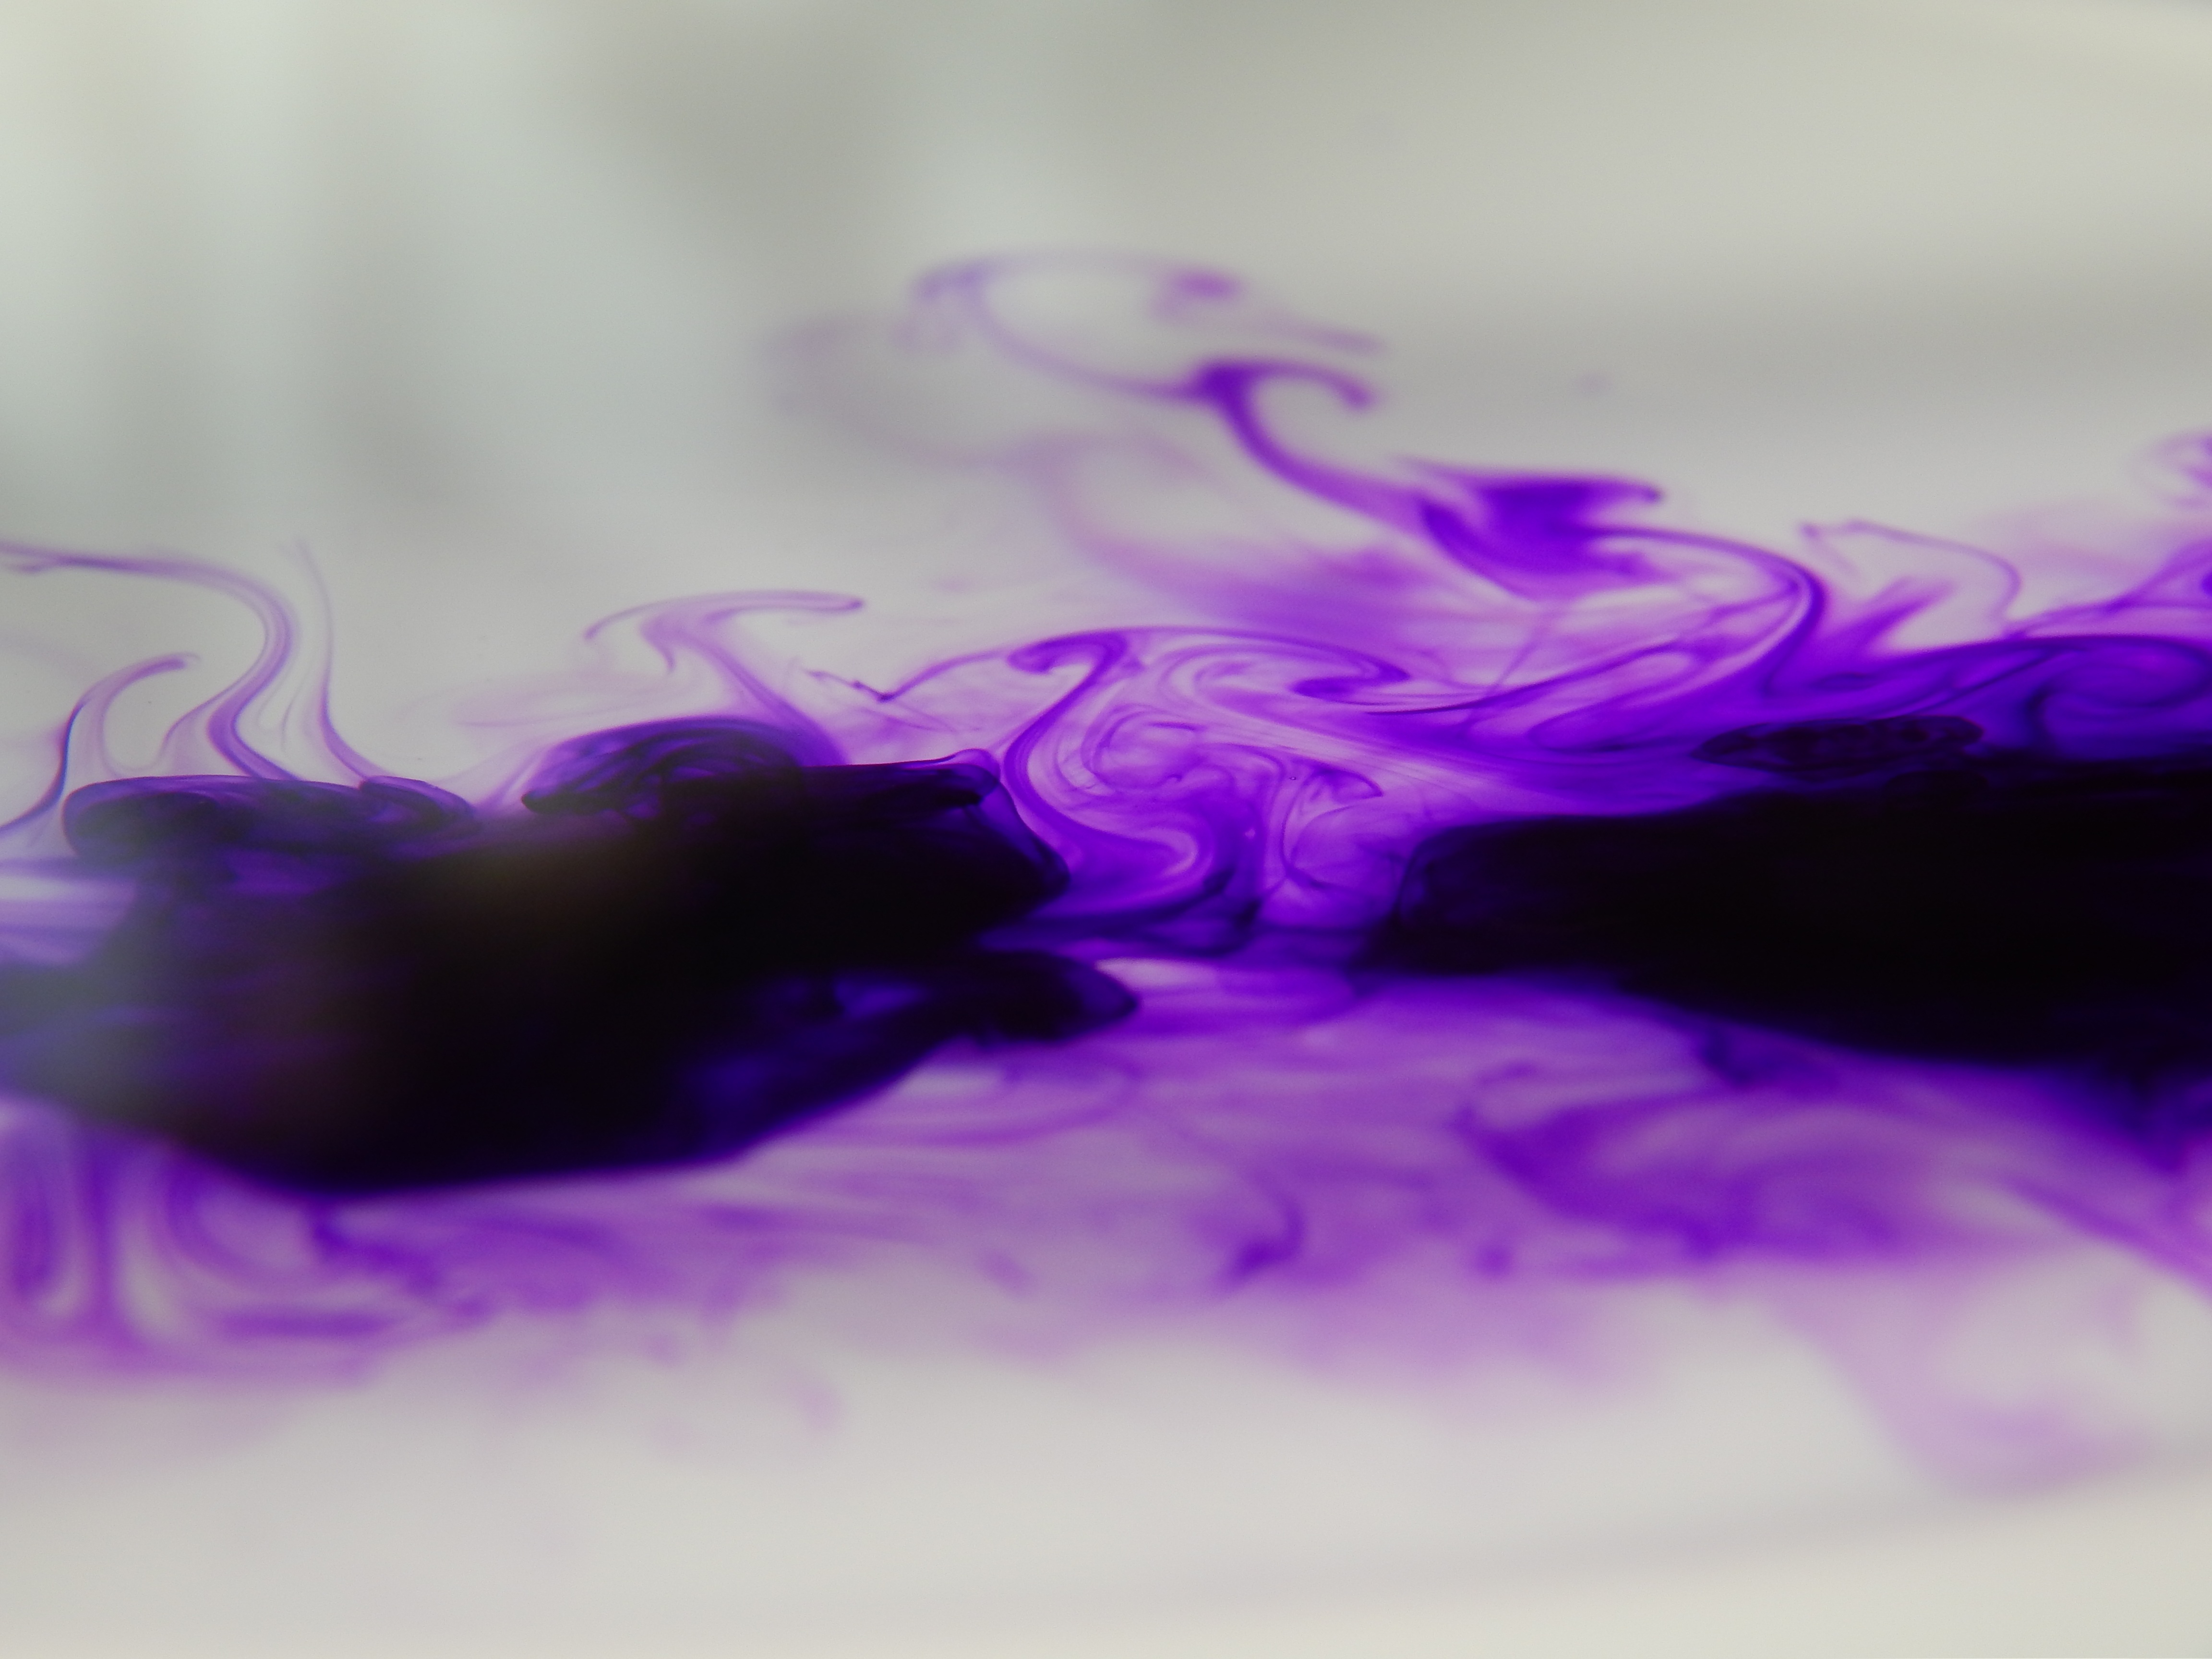
hand, water, drop, white, flower, purple, petal, smoke, color, blue, pink, close up, eye, violet, organ, macro photography, water background, colorful background, water color, colorful abstract, color background, watercolor background